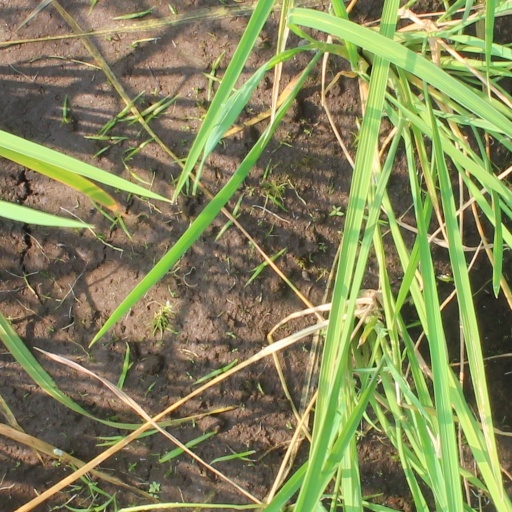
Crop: rice